Small mountain ringlet

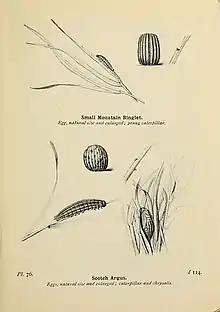
Plate 76

"The egg when first laid, is yellow, changing afterwards to fawn color with darker markings, especially towards the top. It is laid in July on blades of grass. The larva hatches in about sixteen days. The young caterpillar, before hibernation in October, is greenish, with darker green and yellow lines. Head brownish. Feeds in July and after hibernation on various grasses, among which "Poa annua", "Festuca ovina", "Aira praecox", and "A. caespitosa" have been specified as eaten by caterpillars in confinement. A distinct preference, however, has been shown for mat grass ("Nardus strictus"), and it has been suggested that this may be the natural food. The full-grown caterpillar appears to be undescribed.